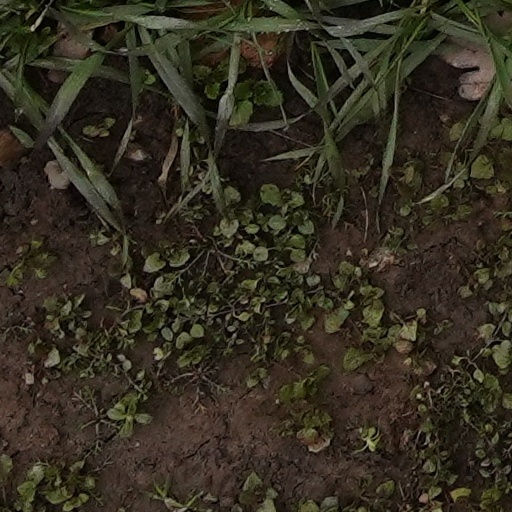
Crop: wheat